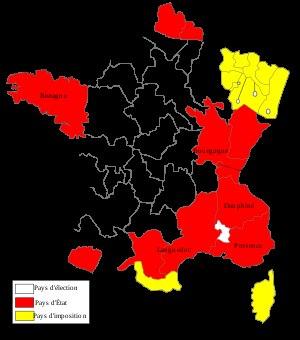
Située sur un isthme entre la mer Méditerranée et l'océan Atlantique, s'étalant des Alpes aux Pyrénées et au Massif central ; l'Occitanie est à la fois un pays ouvert et de passage mais aussi un pays montagnard, véritable conservatoire de groupes humains et de traditions remontant parfois à des temps préhistoriques et protohistoriques pré-indo-européens. L'espace occitan a souvent été en opposition avec l'espace français, du fait d'un peuplement différent ou de conditions politiques contraires. Sans avoir jamais bénéficié d'aucune structure d'État souverain, ce pays présente des caractéristiques sociales propres donnant une orientation particulière aux mouvements historiques qui le traversent. Son histoire est celle d’une frange septentrionale de l’Europe du Sud qui au fur et à mesure du renforcement de l'État français s'est trouvée liée à un centre d’Europe du Nord.
Les états provinciaux sont des assemblées réunissant les députés des différentes circonscriptions territoriales d'une province afin de délibérer et de décider dans le domaine de la fiscalité. Ces circonscriptions sont de trois ordres : les seigneuries laïques importantes, les seigneuries ecclésiastiques, et les seigneuries urbaines des villes ayant le privilège de haute justice et de s'administrer. Contrairement à une idée répandue par l'abbé Sieyès au moment de la Révolution française et reprise depuis par les historiens bourgeois, les députés du tiers-état ne représentaient pas tous ceux qui n'étaient ni nobles ni ecclésiastiques, mais exclusivement les habitants des grandes villes, c'est-à-dire la bourgeoisie.
En France, sous l'Ancien Régime, un pays d'états est une province du royaume ayant conservé ses états provinciaux, c'est-à-dire une assemblée représentative des trois ordres — le clergé, la noblesse et le tiers état — dont le rôle essentiel est de négocier le montant de l'impôt avec les commissaires ou intendants royaux, d'en assurer ensuite la répartition par diocèse et par paroisse et d'en contrôler la collecte. Les états conservent une partie des fonds pour aider au développement des voies de communication.